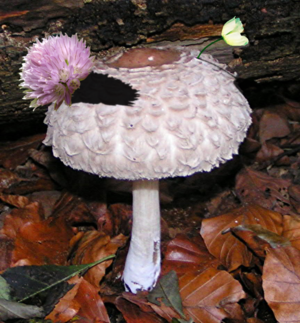
Une vue d'artiste est une expression consacrée qui désigne toute illustration accompagnant un thème spéculatif, généralement technique ou scientifique. Elle s'oppose, par sa réalisation, à la vue technique du dessin industriel, à une photographie documentaire, ou à toute vue contractuelle. Le terme artiste traduit ici le fait que c'est un rendu « humain », par opposition au rendu « mécanique » d'une photographie, et qu'il contient donc une part d'incertitude. L'aspect purement artistique, s'il peut être présent, est cependant en retrait par rapport à l'aspect documentaire.